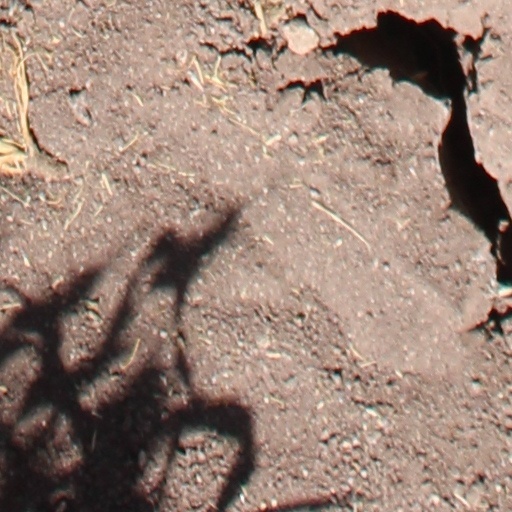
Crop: wheat